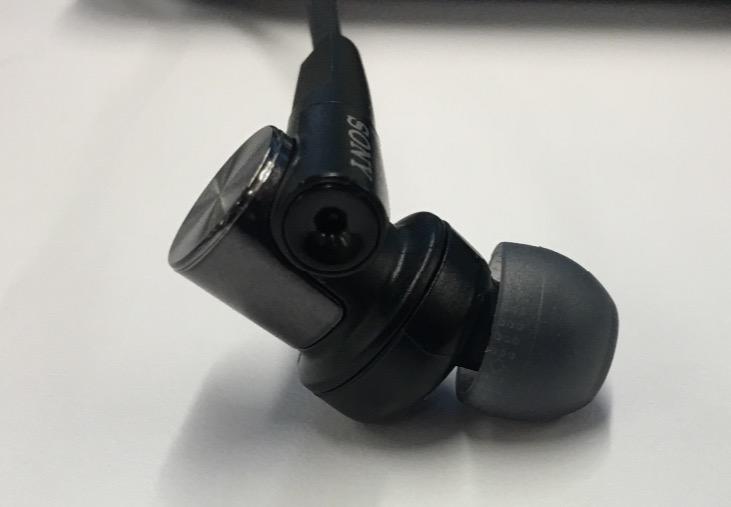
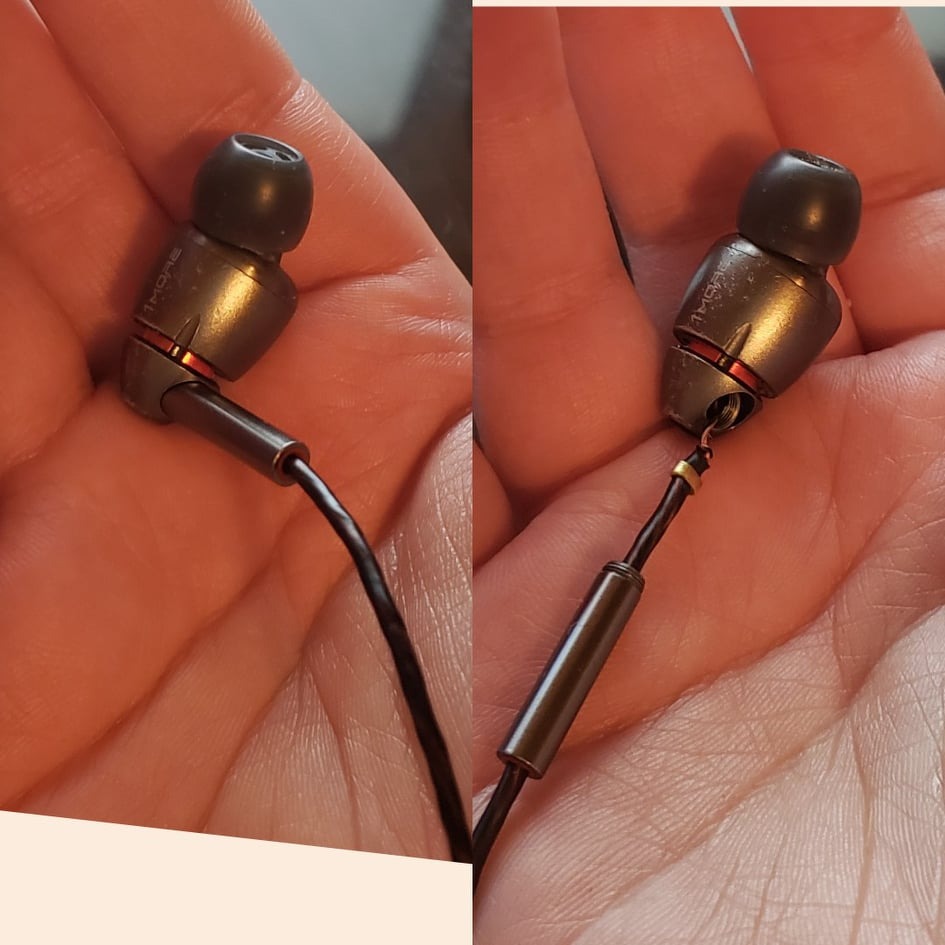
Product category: headphones
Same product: no